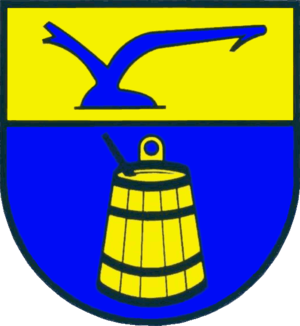
Nordhackstedt est une municipalité allemande située dans le land du Schleswig-Holstein et dans l'arrondissement de Schleswig-Flensbourg. En 2015, sa population est de 443 habitants.